Fred de Malmanche

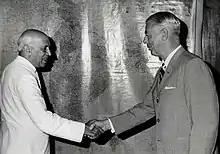
de Malmanche (right) meeting Jawaharlal Nehru (left) in March 1963

Descending from the first French settlers in Akaroa in 1840, de Malmanche was born in Christchurch and later lived in Dunedin and Wellington as an employee of Charles Haines Advertising Limited. In 1930 he moved to Auckland where he became the company's managing director.